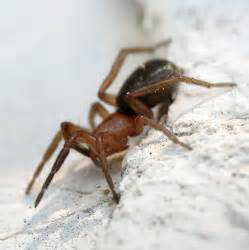
Label: ragno